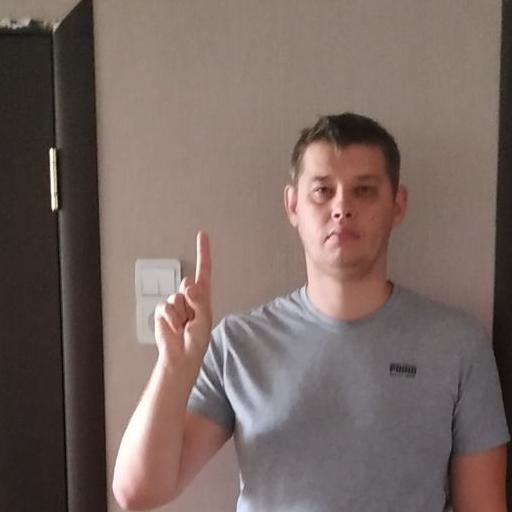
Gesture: one